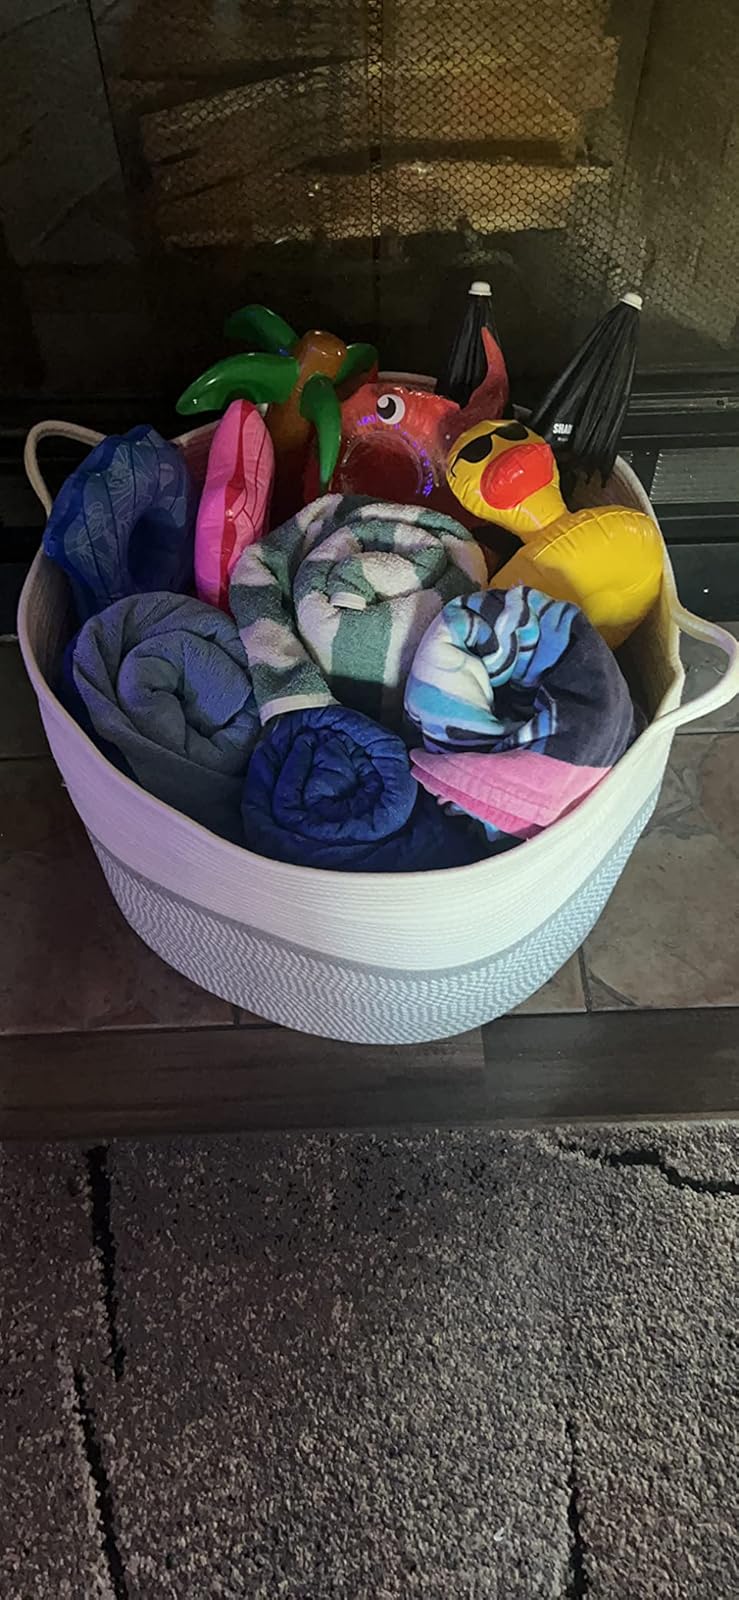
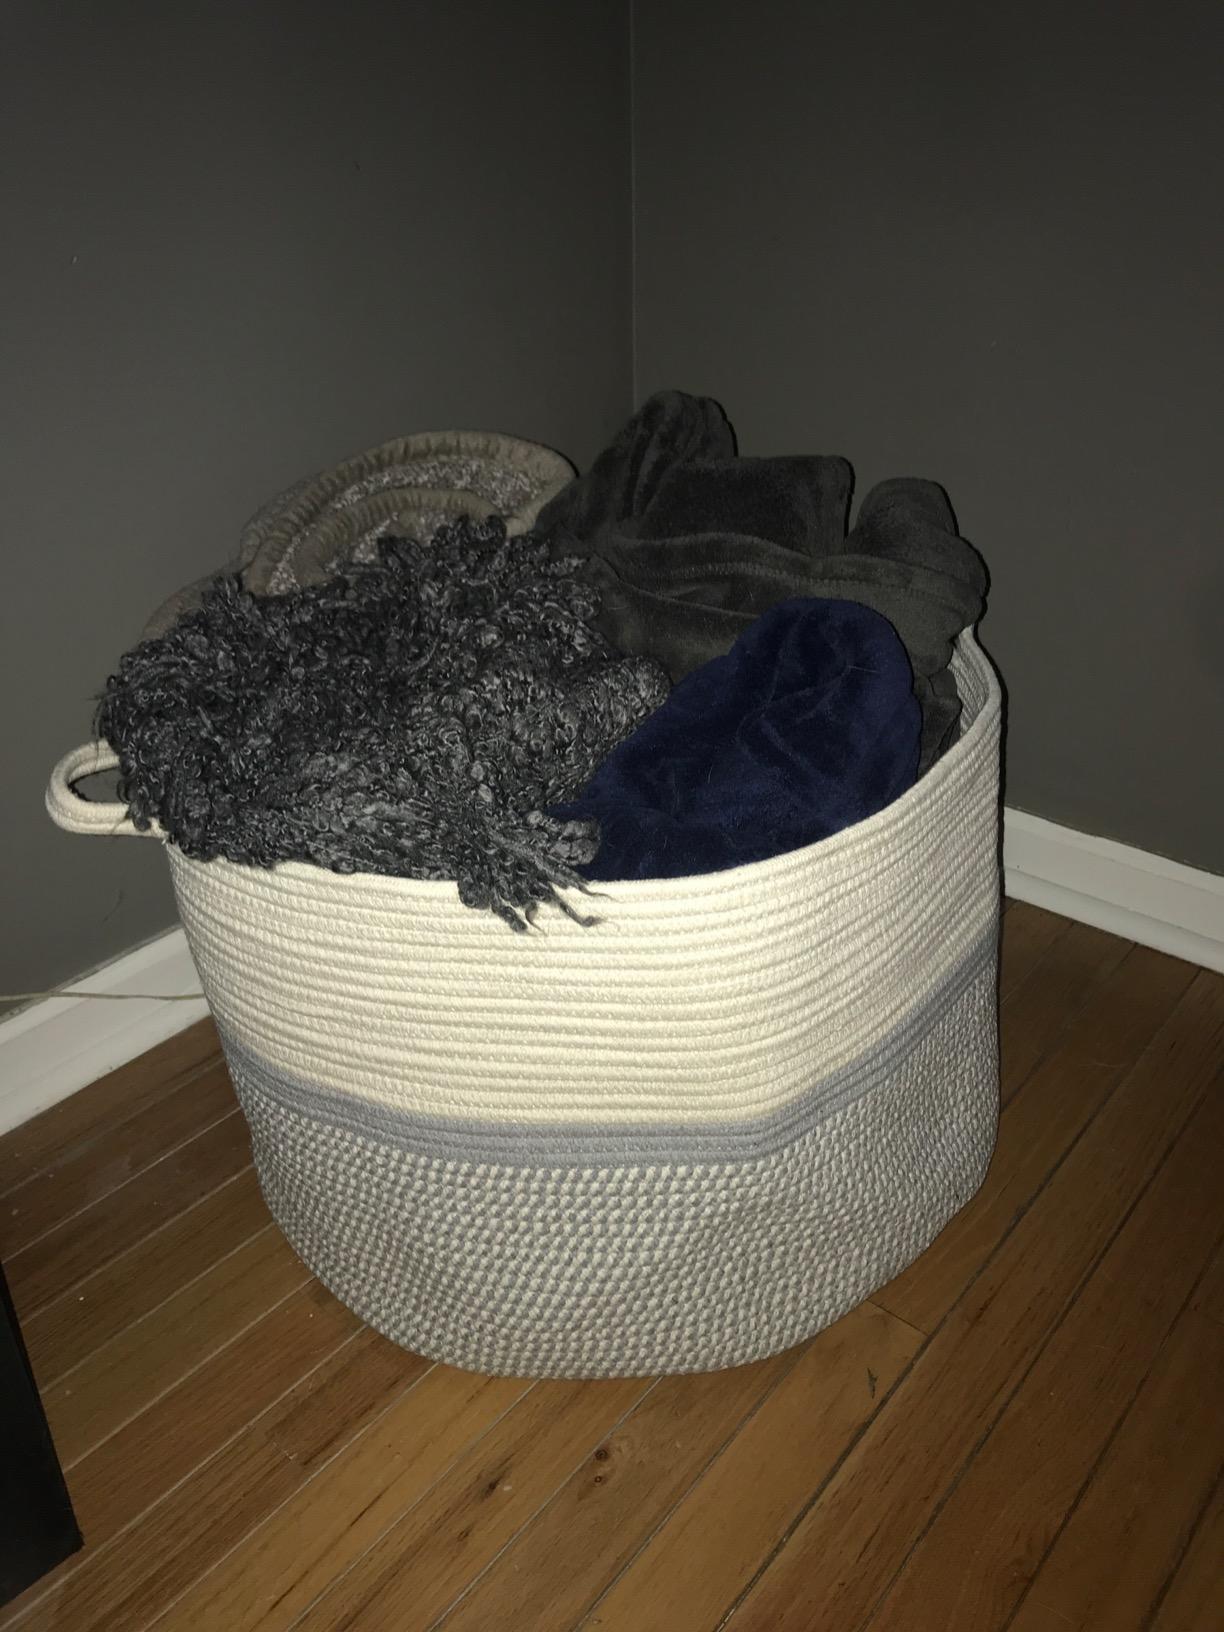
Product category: items_hamper
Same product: yes